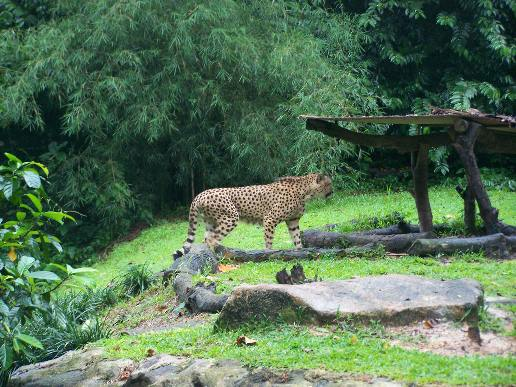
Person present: No